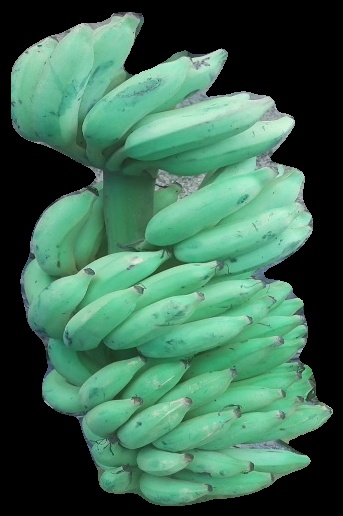
Variety: elakki-bale
Grade: grade2